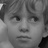
Emotion: neutral